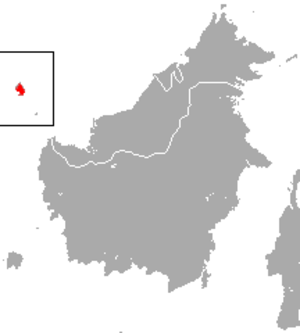
Presbytis natunae est une espèce qui fait partie des mammifères Primates, de la famille des Cercopithecidae. Ce semnopithèque est un singe dont les populations sont vulnérables. La classification scientifique étant encore en évolution, certains auteurs considèrent cette espèce comme une simple sous-espèce du semnopithèque malais.